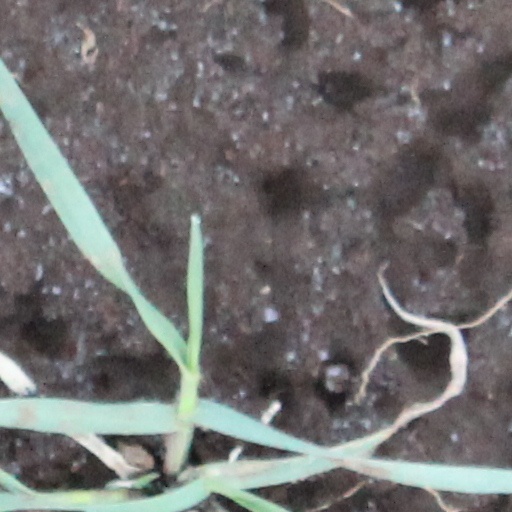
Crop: wheat